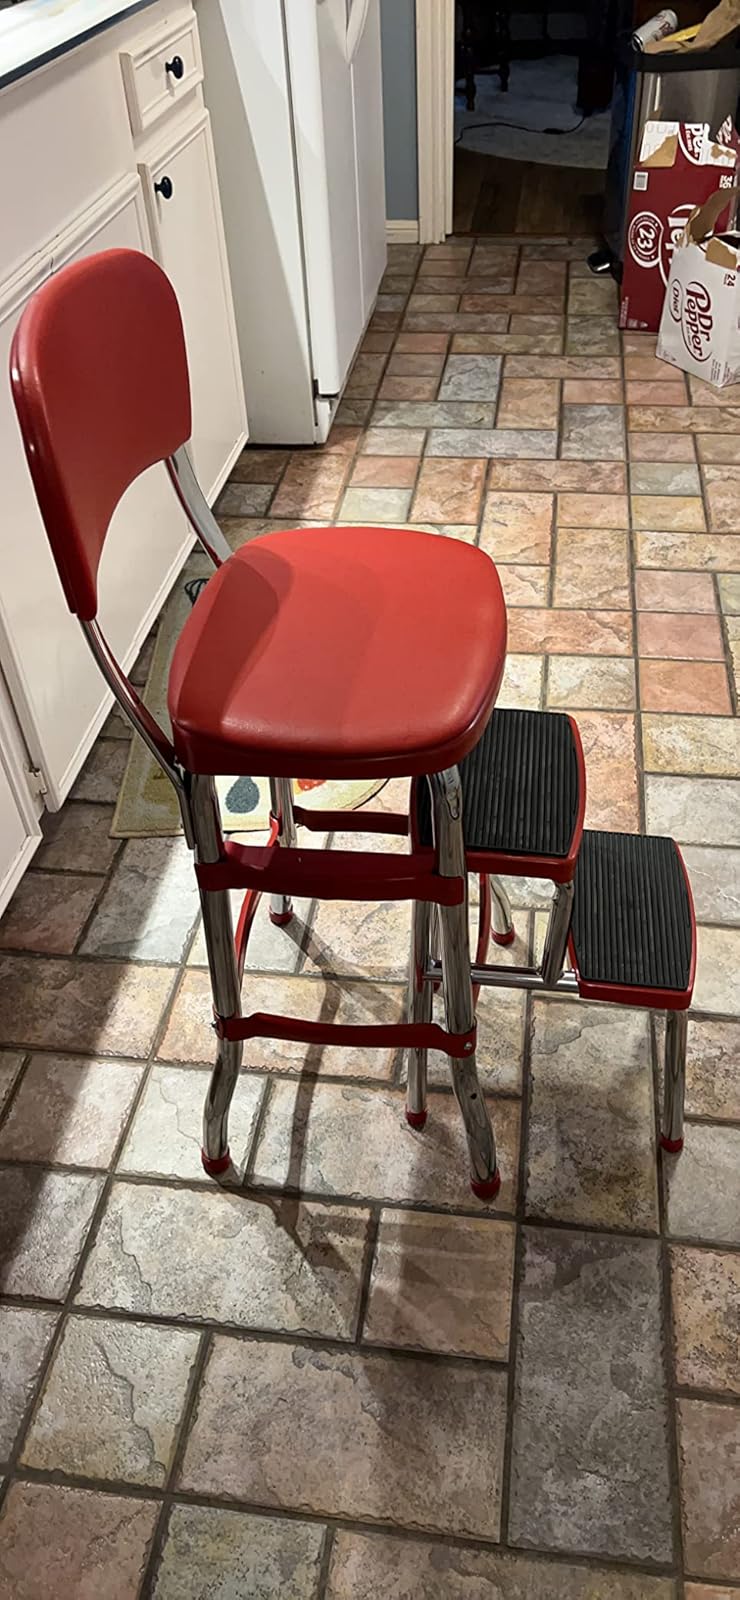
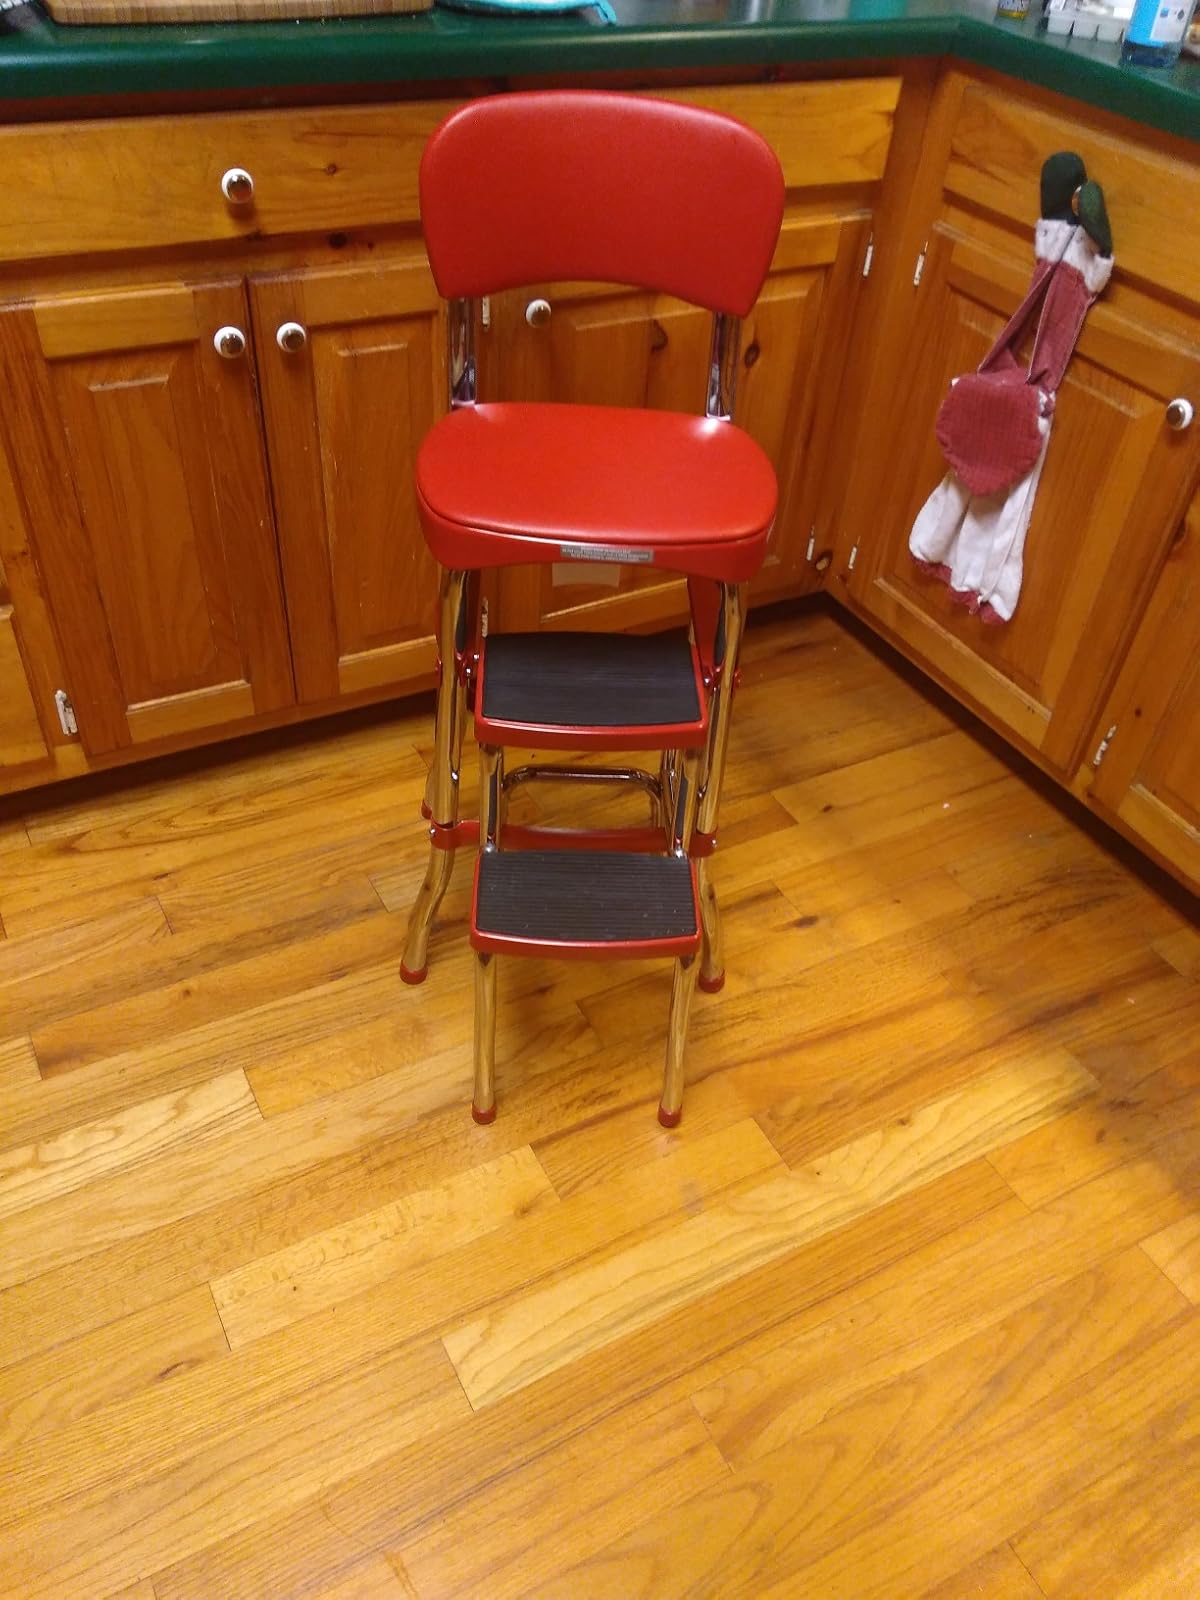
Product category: items_chair
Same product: yes